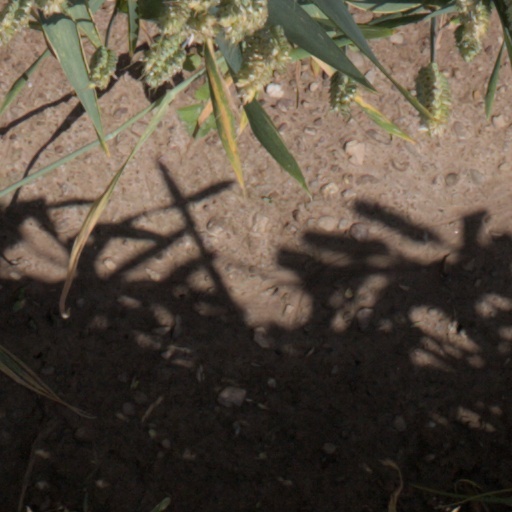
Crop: wheat